Hohenzollern Locomotive Works

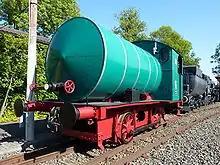
No. 2542

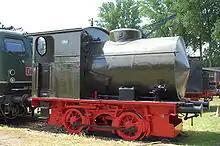
Fireless locomotive built by Hohenzollern in 1911

The Hohenzollern Locomotive Works (Aktiengesellschaft für Lokomotivbau Hohenzollern) was a German locomotive-building company which operated from 1872 to 1929. The Hohenzollern works was a manufacturer of standard gauge engines and about 400 fireless locomotives as well as diesel locomotives of various rail gauges.